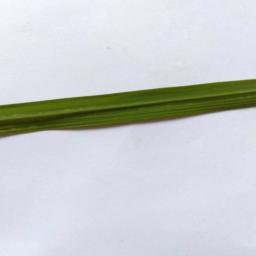
Label: Rice___Healthy